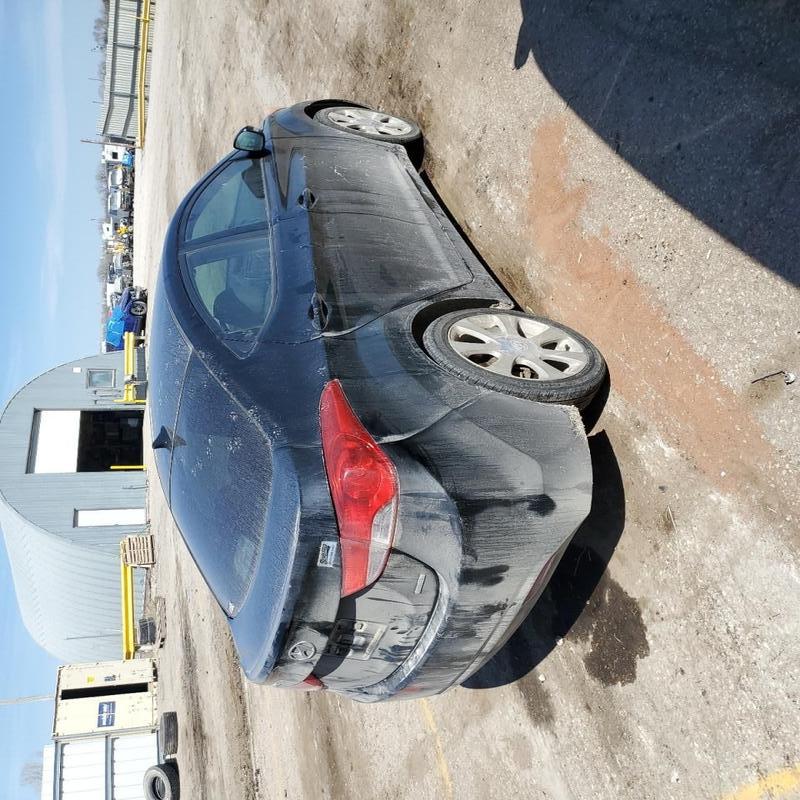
Aucun dommage détecté.
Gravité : aucun